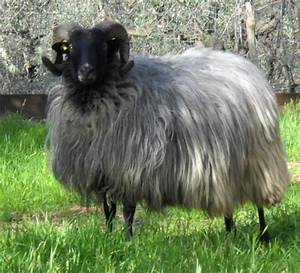
Label: sheep